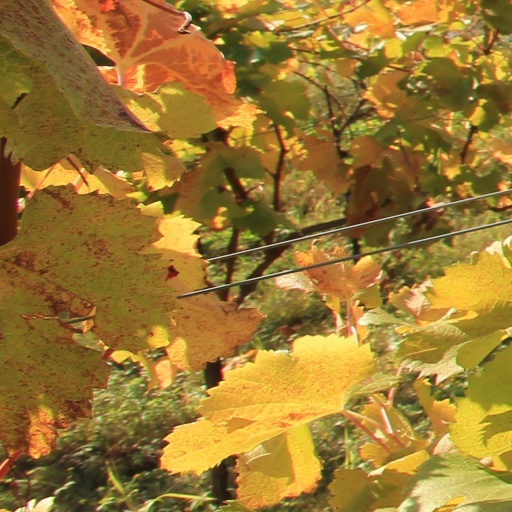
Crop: grape